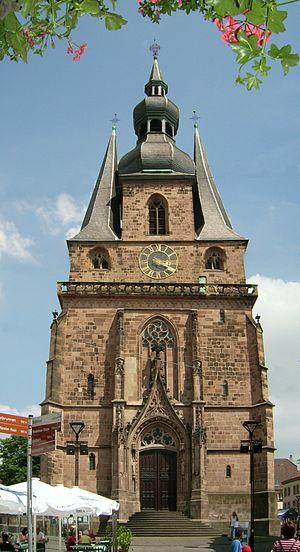
Wendelin est un saint de l'Église catholique romaine. Saint populaire et mystérieux vénéré le 20 octobre, les premières indications historiques le concernant remontent à l'an 1000 et sont vraisemblablement véhiculées par des pèlerins.